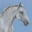
Label: horse